Giovanni Caccamo

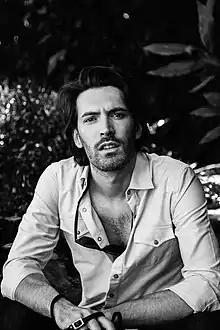

Giovanni Caccamo (born 8 December 1990) is an Italian singer and songwriter. After being discovered by singer Franco Battiato and producer Caterina Caselli, he won the newcomers' section of the Sanremo Music Festival 2015, with the song "Ritornerò da te", and released his debut album, "Qui per te".